Fort Liard Airport

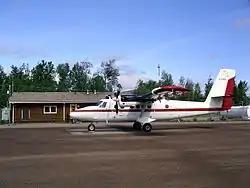
Fort Liard Terminal building

Fort Liard Airport is located adjacent to Fort Liard, Northwest Territories, Canada. North Cariboo Air offers charter services from the airport.